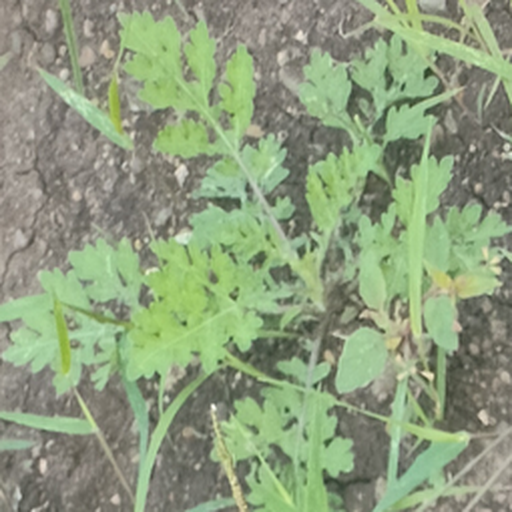
Weed species: Gajar_gavat_(Parthenium hysterophorus)